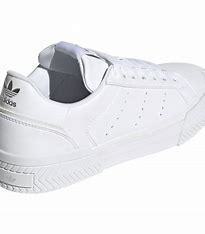
Brand: Adidas
Model: Court Tourino